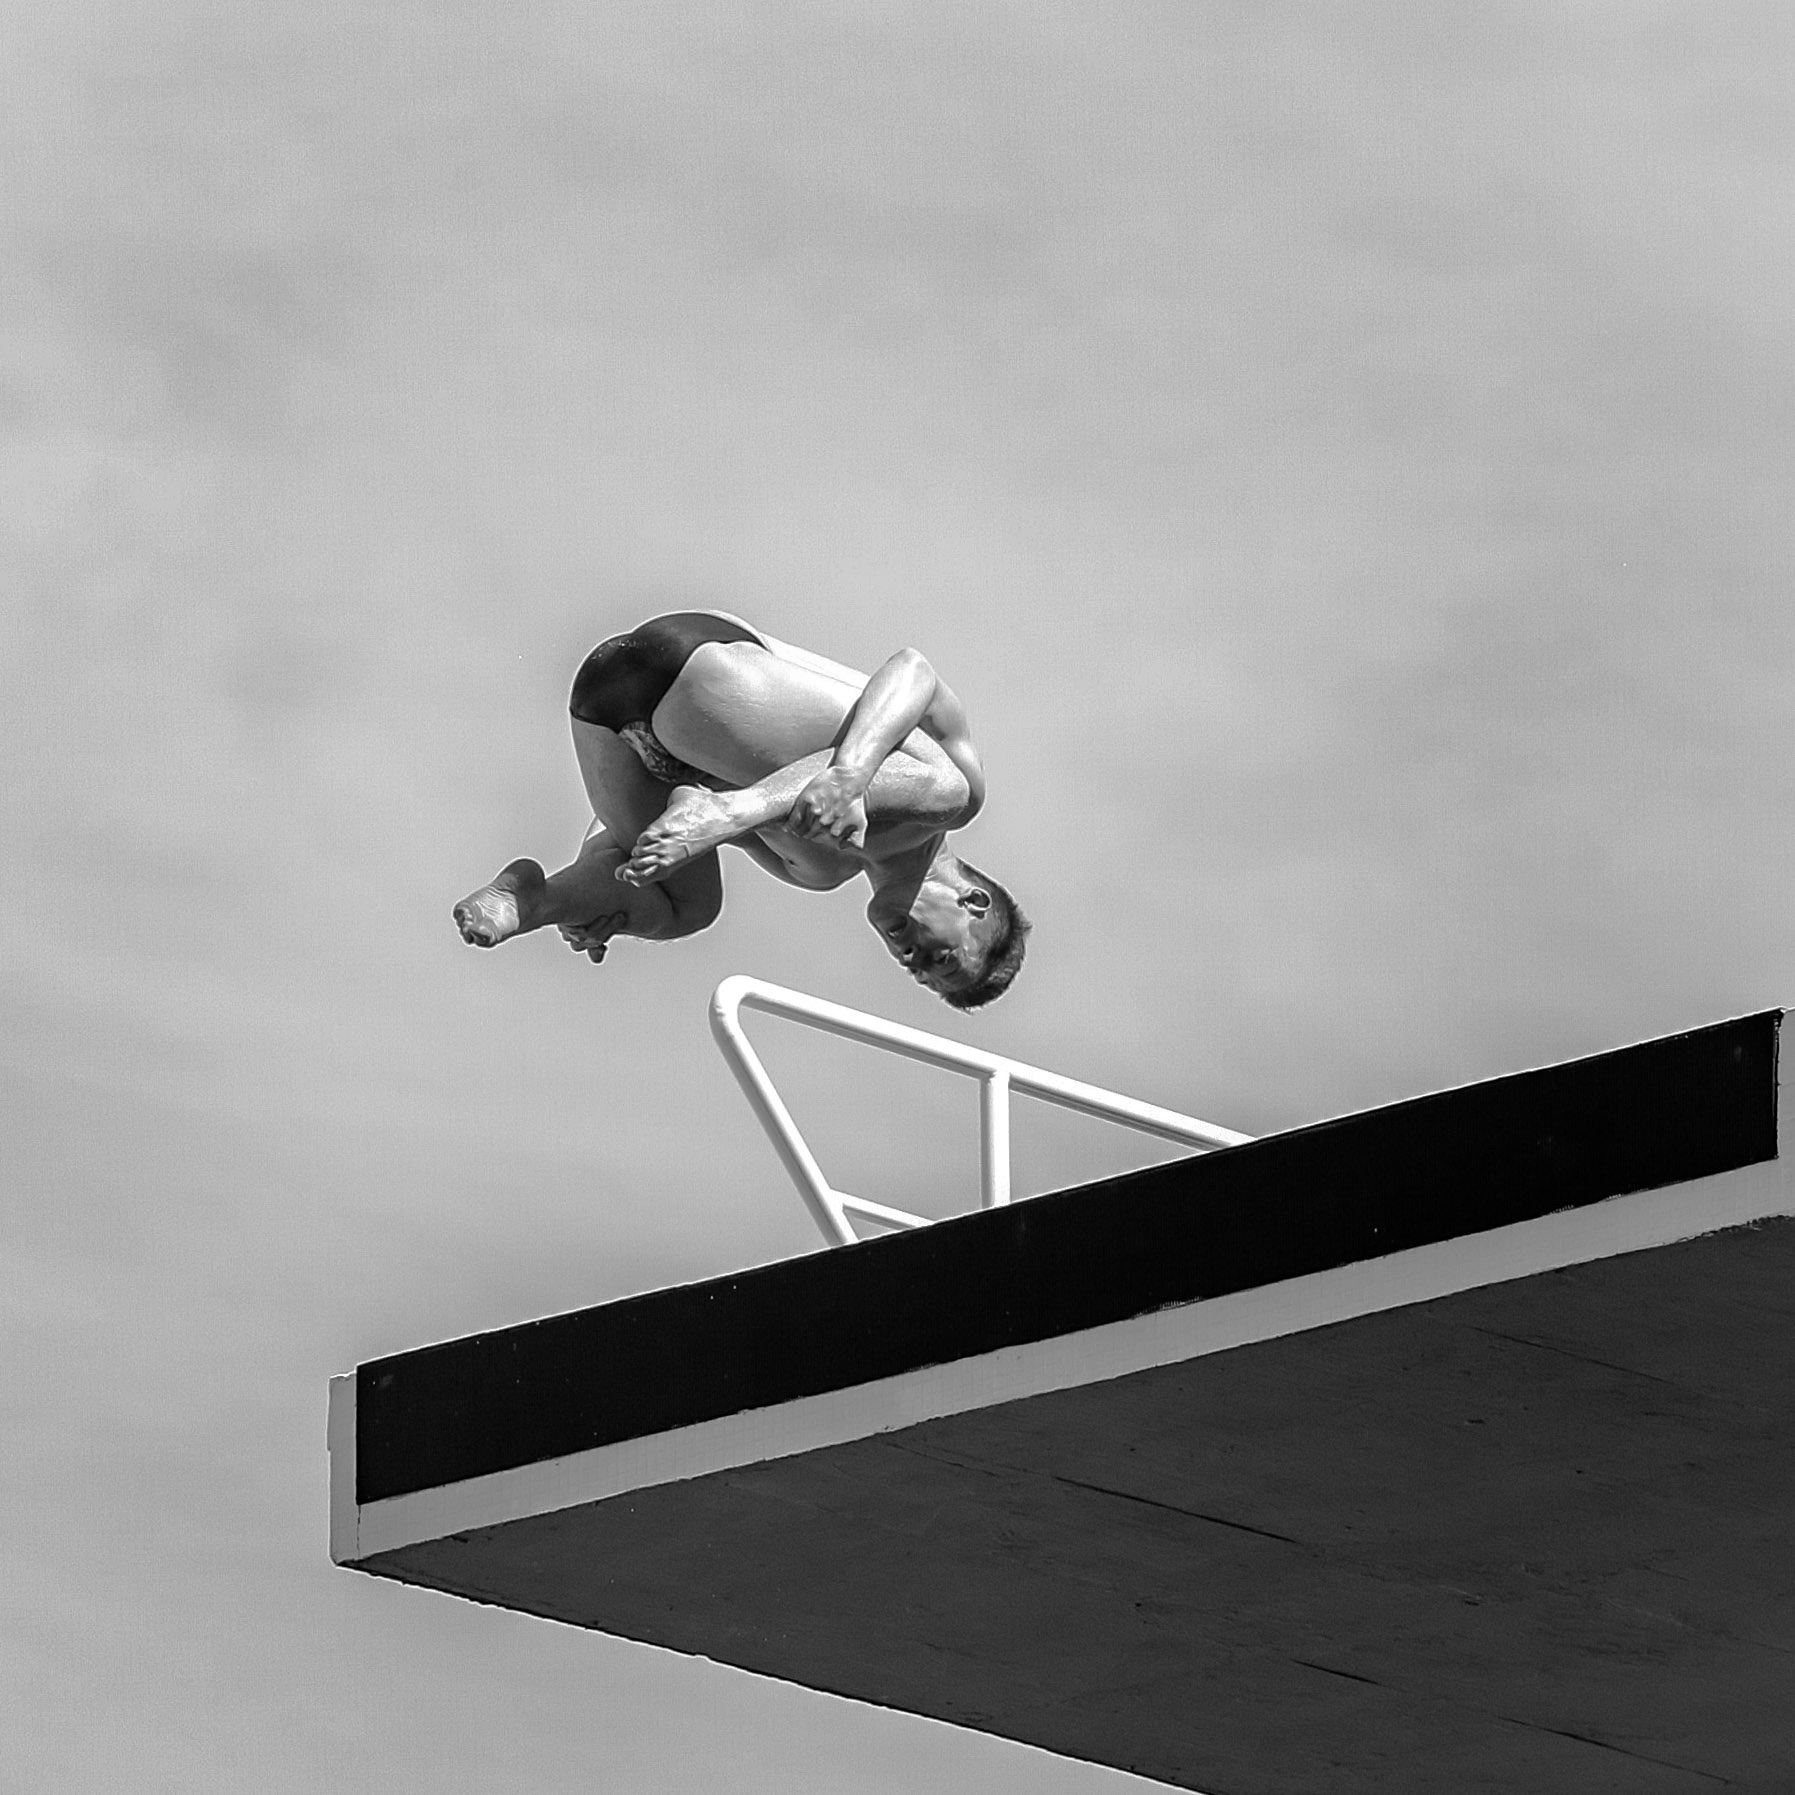
black and white, white, photography, skateboard, skateboarding, black, monochrome, extreme sport, sports equipment, sports, monochrome photography, skateboarding equipment and supplies, boardsport